Mathematics in the medieval Islamic world

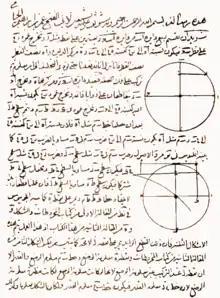
Omar Khayyám's "Cubic equations and intersections of conic sections" the first page of the two-chaptered manuscript kept in Tehran University

The study of algebra, the name of which is derived from the Arabic word meaning completion or "reunion of broken parts", flourished during the Islamic golden age. Muhammad ibn Musa al-Khwarizmi, a Persian scholar in the House of Wisdom in Baghdad was the founder of algebra, is along with the Greek mathematician Diophantus, known as the father of algebra. In his book "The Compendious Book on Calculation by Completion and Balancing", Al-Khwarizmi deals with ways to solve for the positive roots of first and second-degree (linear and quadratic) polynomial equations. He introduces the method of reduction, and unlike Diophantus, also gives general solutions for the equations he deals with.